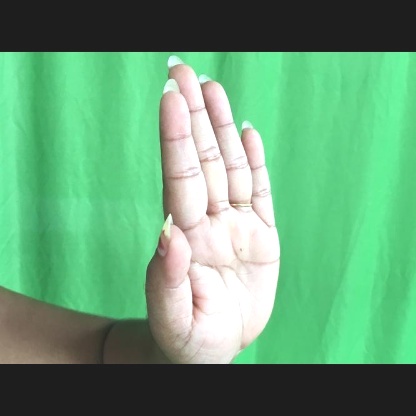
Mudra: Pathaka